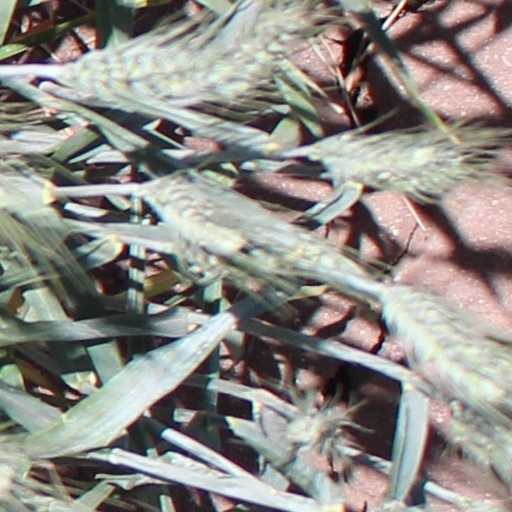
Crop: wheat